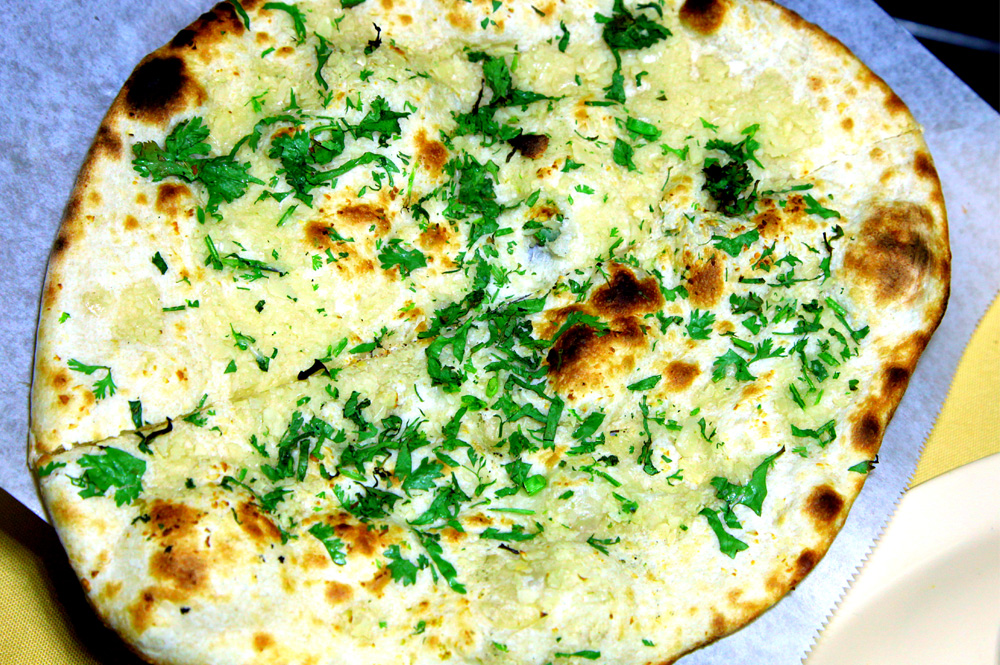
Dish: butter_naan